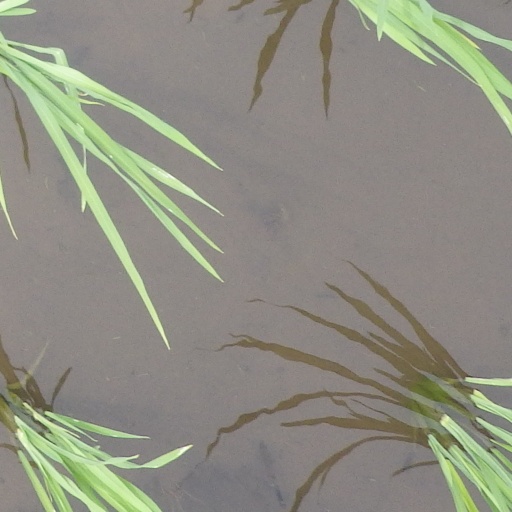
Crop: rice